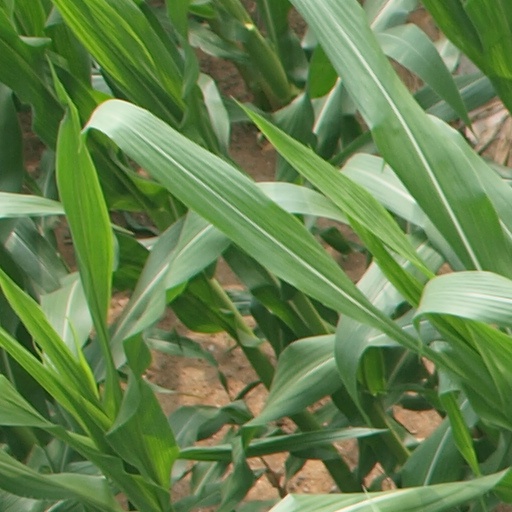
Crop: maize; corn